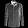
Label: Shirt